The Bandit of Hell's Bend

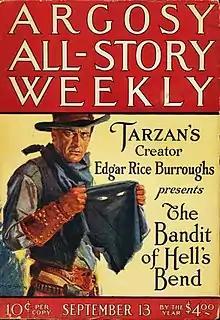
"The Bandit of Hell's Bend" installment as featured in Argosy All-Story Weekly (September 13, 1924)

The Bandit of Hell's Bend is a Western fiction novel by American writer Edgar Rice Burroughs, published in serial form in the "Argosy All-Story Weekly" in September and October 1924. The book version was first published by A. C. McClurg on June 4, 1925.